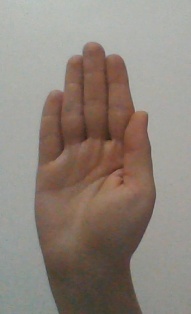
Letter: seen